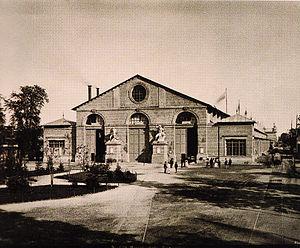
L'Exposition universelle de 1873 s'est déroulée du 1ᵉʳ mai 1873 au 31 octobre 1873 à Vienne en Autriche, sur le thème de l'Éducation et de la Culture. Elle a lieu en fait au Prater, une ancienne réserve de chasse impériale près de la capitale, et réunit 53 000 exposants. Elle occupe une surface de 233 hectares, dont 16 hectares couverts. Son emblème est la Rotonde, dont la coupole est, à l'époque, la plus grande du monde.